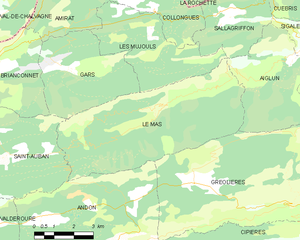
Carte des communes françaises: Le Mas